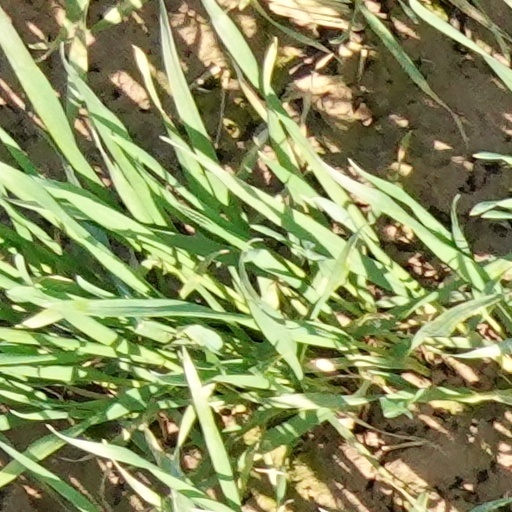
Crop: wheat